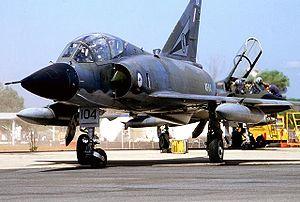
Le Mirage III est un avion multirôle conçu par le constructeur aéronautique français Dassault Aviation à la fin des années 1950. C'est le premier avion de combat de conception européenne capable de dépasser une vitesse de Mach 2 en vol horizontal.